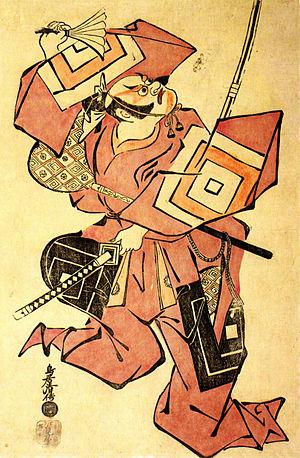
Shibaraku fait partie des pièces les plus populaires du répertoire kabuki et l'une des plus fameuses Kabuki Jūhachiban. Le costume et le maquillage spectaculairement flamboyants utilisés dans cette scène sont célèbres et largement associés avec le kabuki en général par l'Occidental non averti.
Un mie, est une pose puissante et émotionnelle prise par un acteur de théâtre japonais qui se fige un instant. C'est un élément distinctif d'une représentation aragoto du théâtre kabuki. Mie signifie « apparence » ou « visible » en japonais, et l'un des principaux objectifs de cette convention est d'attirer l'attention sur une partie particulièrement importante ou puissante de la représentation. Il est destiné à montrer les émotions d'un personnage à leur apogée, et peut souvent être une pose d'une très grande intensité. Les yeux de l'acteur sont ouverts aussi grands que possible, et si le personnage est censé paraître agité ou en colère, l'acteur croise ses yeux de façon à loucher. En japonais, la pose mie est dite « coupée » par l'acteur. Les spectateurs crient des mots de louange et le nom de l'acteur à des moments précis avant et après la pose.